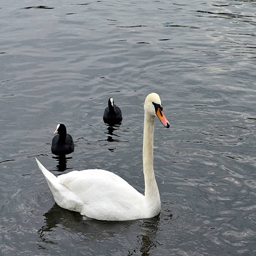
person and ducks swimming on a river